Eleanor Sanderson

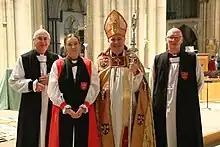
Sanderson (second from left) with other bishops of the Diocese of York

Sanderson was nominated for the position of assistant bishop on 11 May 2017, by the diocesan electoral college. She had already been appointed to a significant post within the diocese, as the diocesan canon theologian. Her nomination as bishop was later ratified by the General Synod and the House of Bishops. Sanderson was consecrated at the Cathedral of St Paul in Wellington on 2 June 2017, at a service led by Anglican archbishops Winston Halapua and Philip Richardson. As assistant bishop, Sanderson assisted the diocesan bishop; as of October 2021 that post was held by Justin Duckworth.